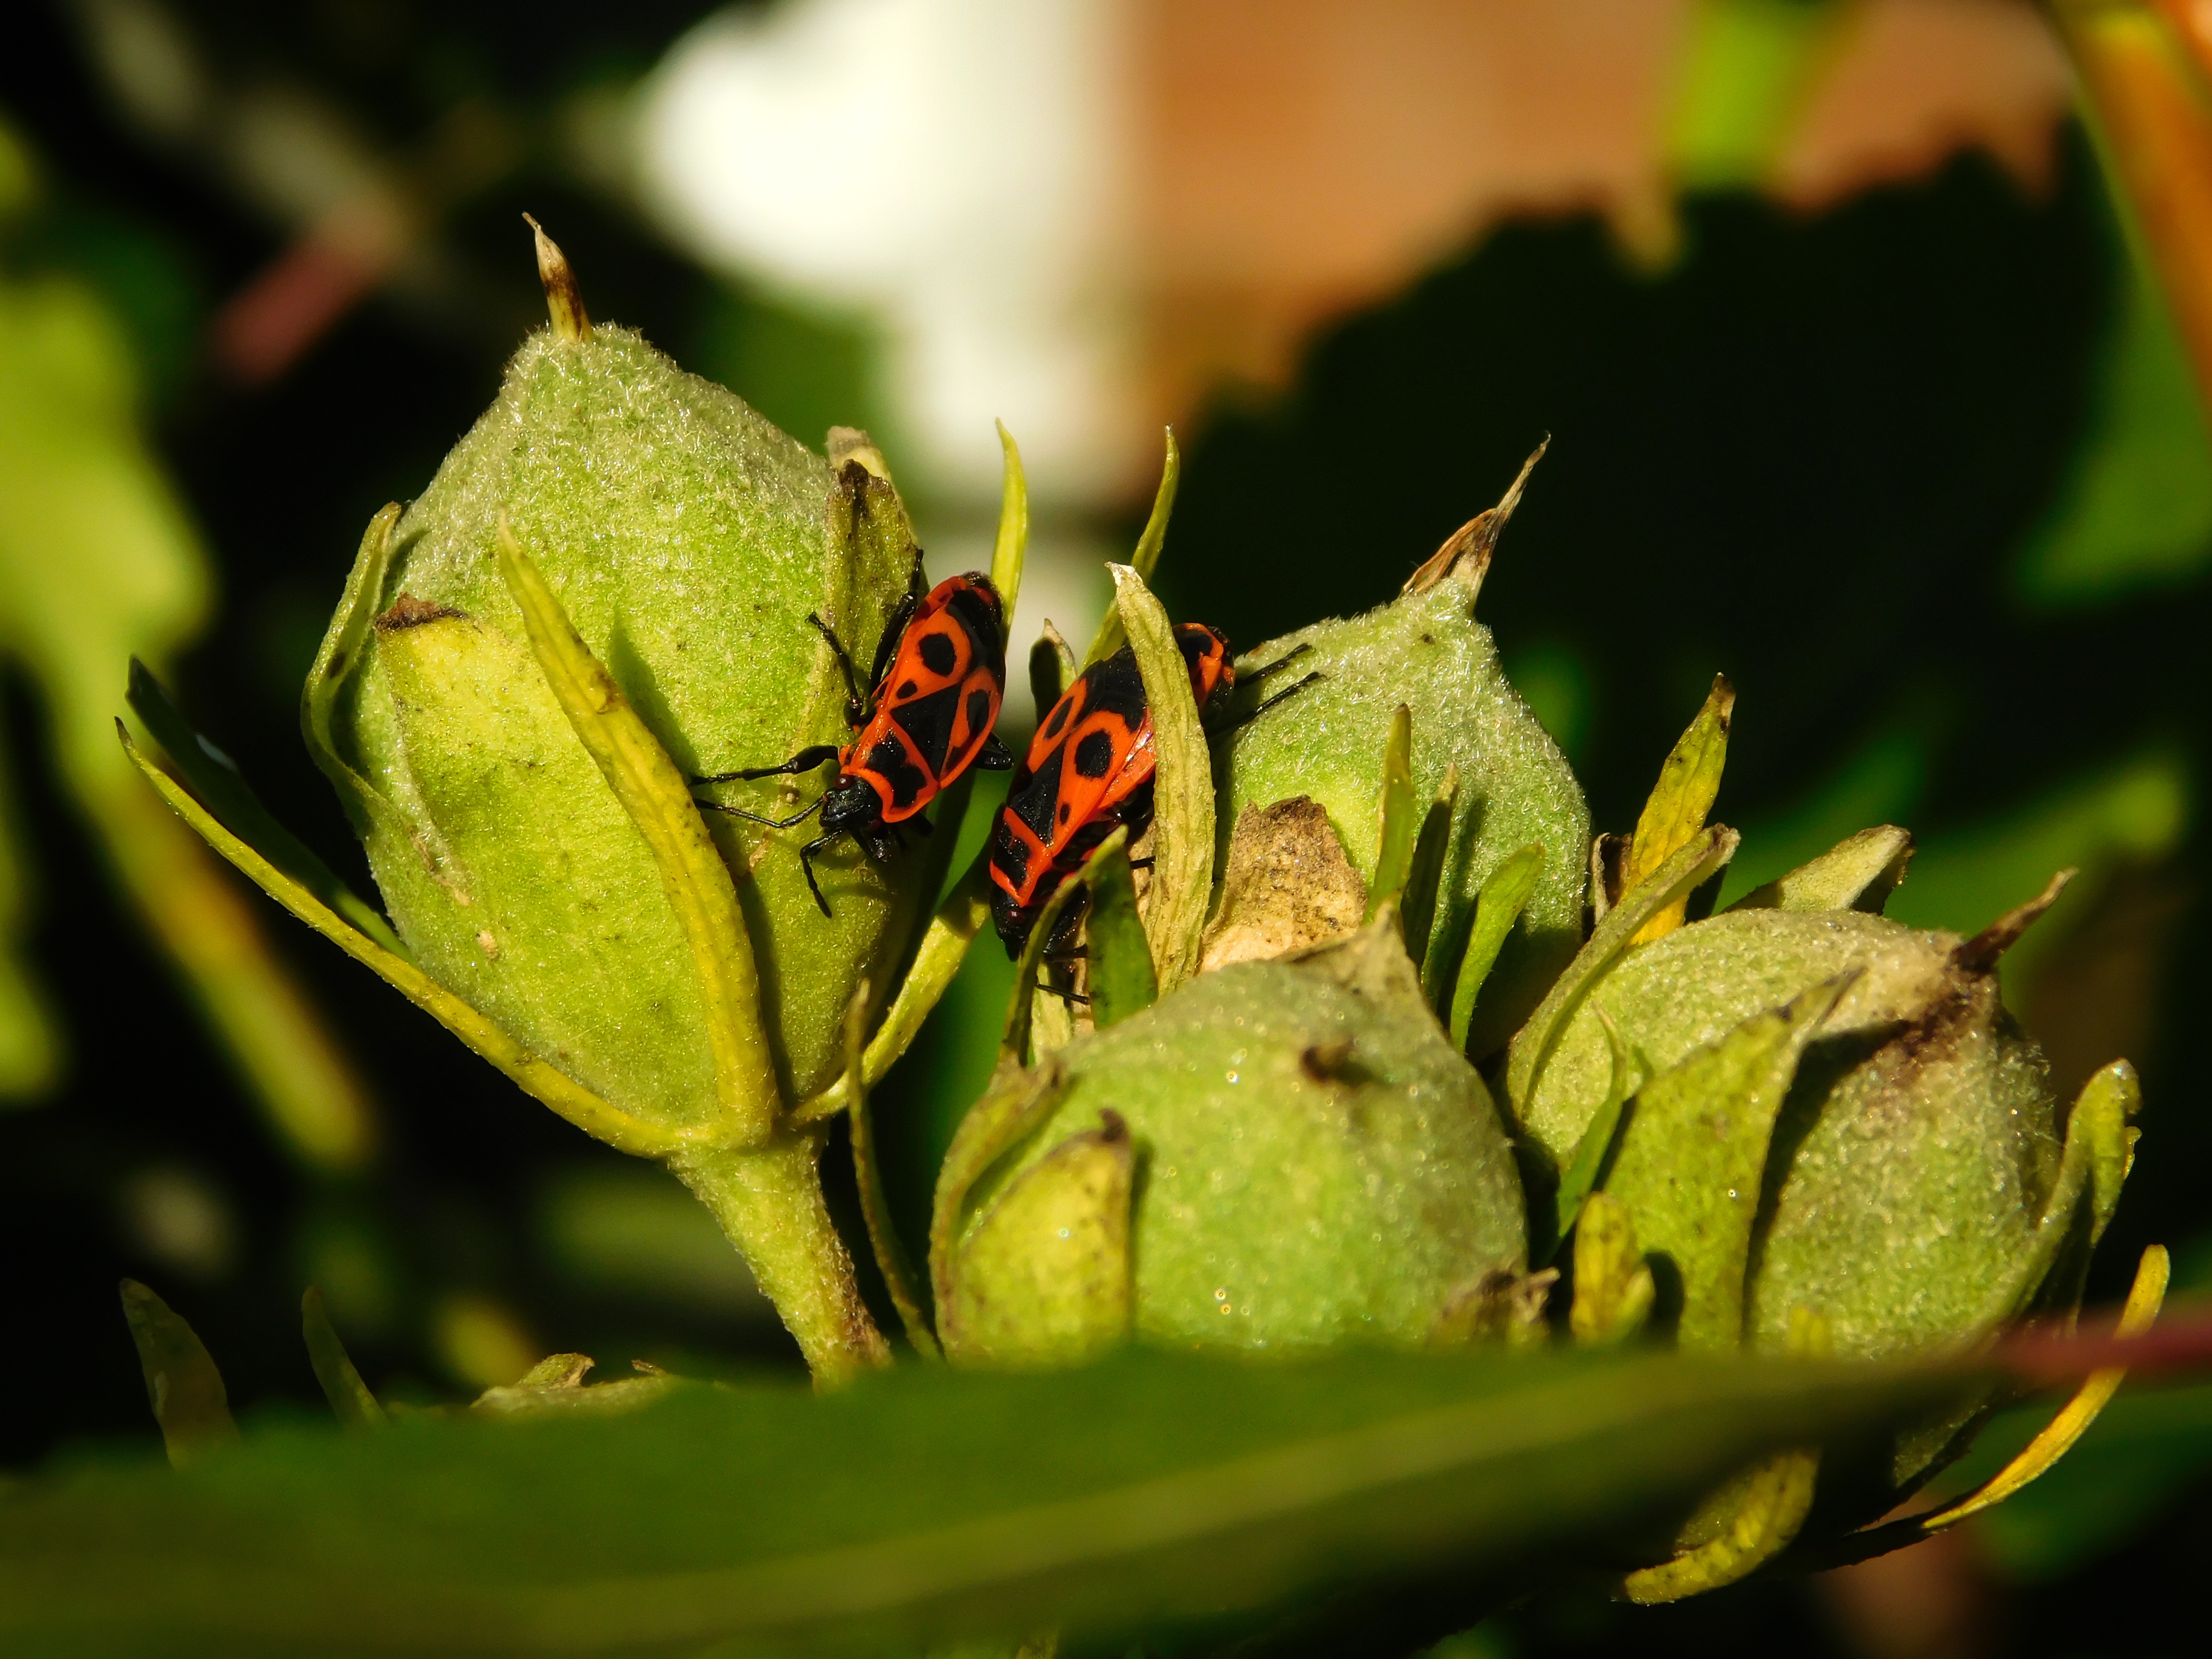
tree, nature, branch, plant, photography, leaf, flower, orange, green, red, produce, insect, autumn, bug, botany, amphibian, yellow, flora, fauna, invertebrate, tree frog, close up, crawl, pair, bud, beetle, macro photography, fire bug